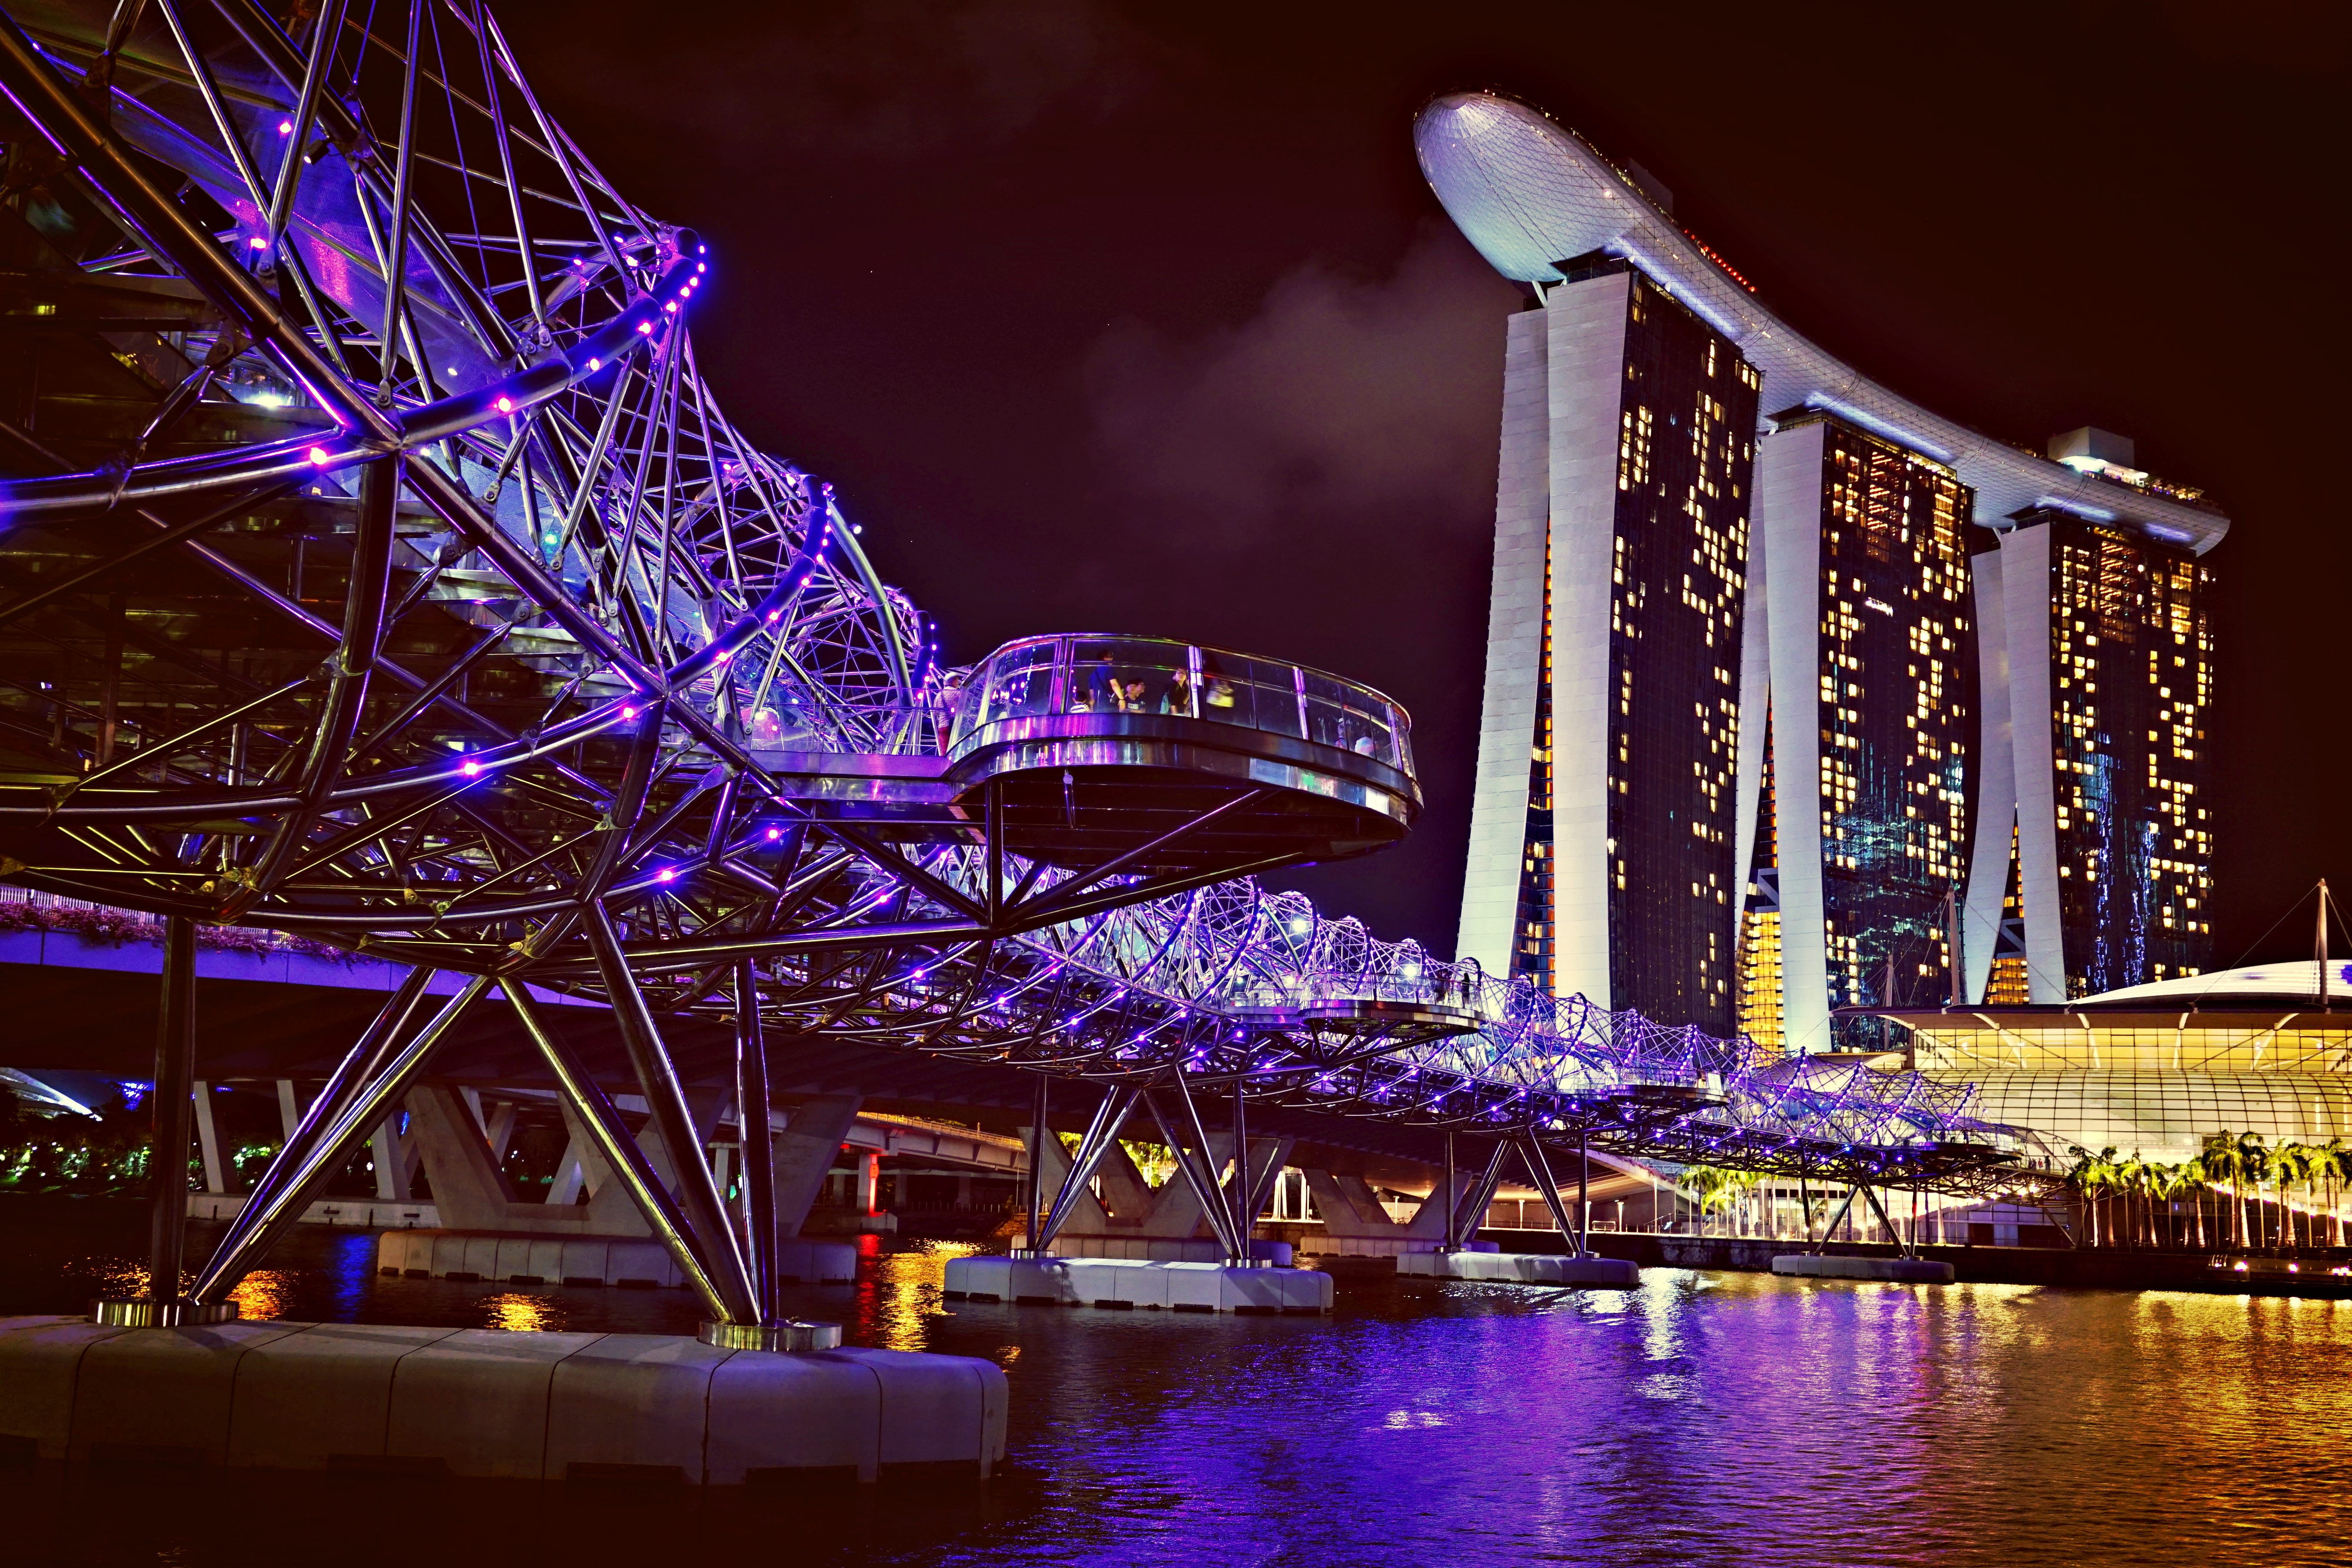
light, night, cityscape, evening, reflection, ferris wheel, amusement park, park, landmark, christmas decoration, nightphotography, resort, sony, tourist attraction, mbs, sinagpore, ilce7m2, marinabaysands, fe35mmf28za, fe3518za, helixbridge, 7ii, a7m2, christmas lights